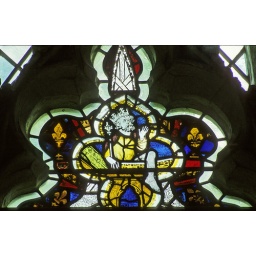
This piece of glass was originally in the east window of Selby Abbey, Yorkshire and dates from c1340.